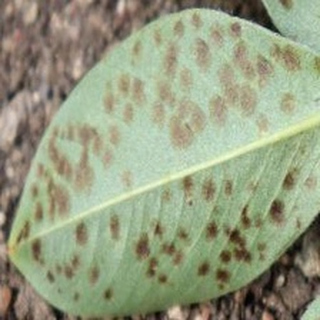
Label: groundnut_rust